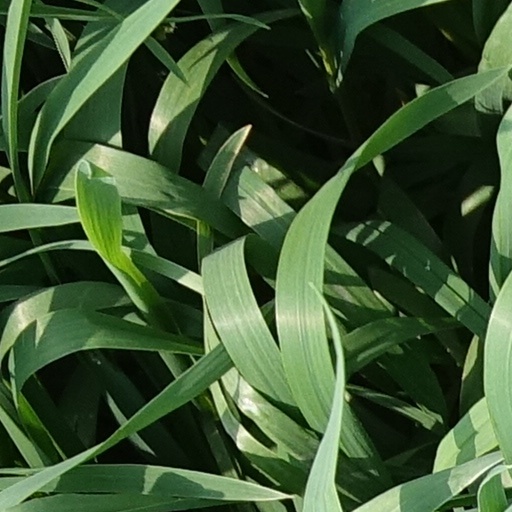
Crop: wheat